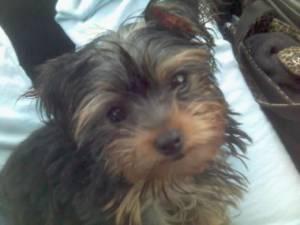
yorkshire terrier